Carbon cycle

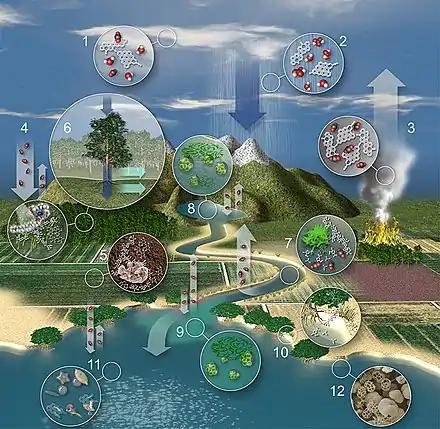

The movement of terrestrial carbon in the water cycle is shown in the diagram on the right and explained below: